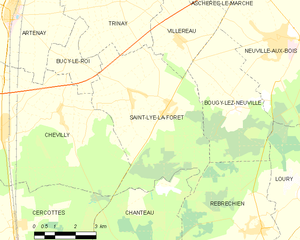
Saint-Lyé-la-Forêt est une commune française, située dans le département du Loiret en région Centre-Val de Loire.